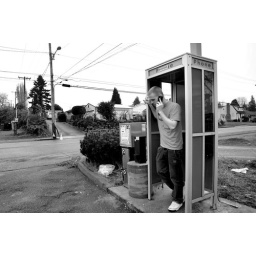
on a cell phone in a telephone booth